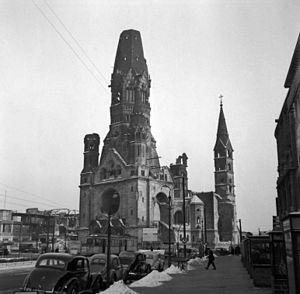
L’église du Souvenir de l'Empereur Guillaume, plus connue en français comme église du Souvenir, est située au centre de la Breitscheidplatz à l'entrée du Kurfürstendamm, une des plus célèbres avenues de Berlin, la capitale allemande. Cette église évangélique construite entre 1891 et 1895 selon un projet de Franz Schwechten rendant hommage au premier empereur allemand, Guillaume Iᵉʳ, ainsi qu'à la victoire de Sedan sur l'armée française en 1870.